Answer in natural language. How many HousePlants are visible in the scene? Choose between the following options: 2, 4, 3, 1 or 0
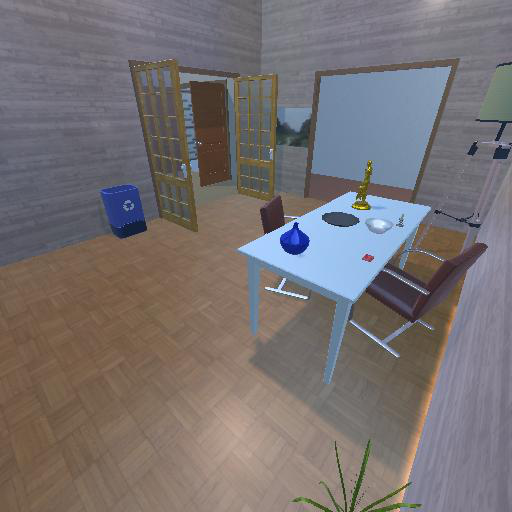
<answer>1</answer>